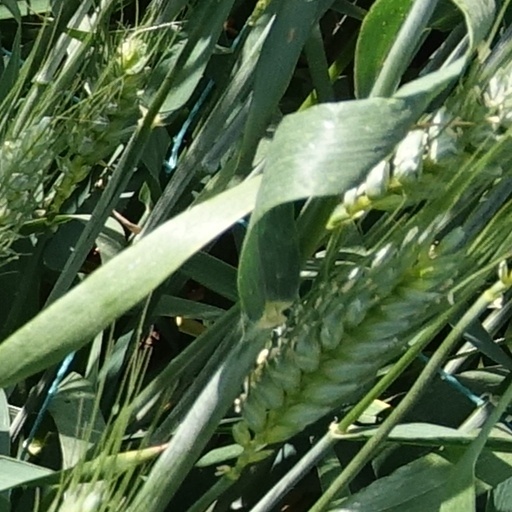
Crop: wheat